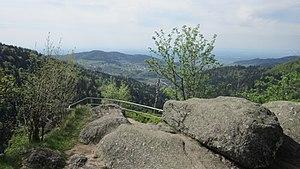
Vallée des cascades à Bühlertal